Ole Rex

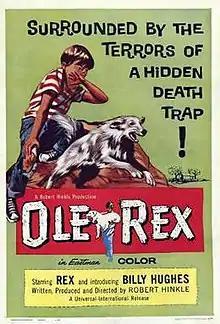
Theatrical release poster

Ole Rex is a 1961 American action film directed by Robert Hinkle and written by Robert Hinkle and Jack Specht. The film stars Billy Hughes, Bill Coontz, Robert Hinkle, Whitey Hughes, William Hughes and Richard McCarty. The film was released on May 1, 1961, by Universal Pictures.